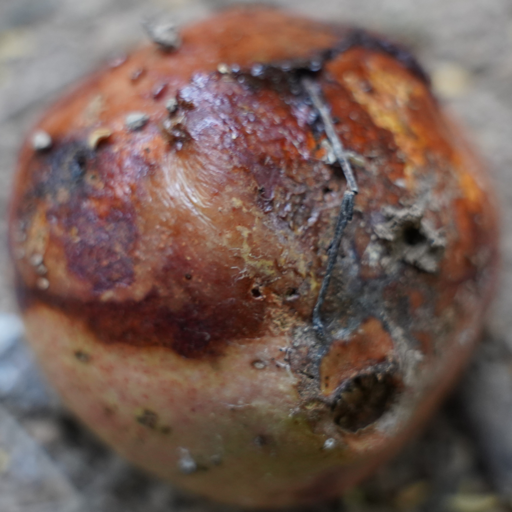
Label: Ectomyelois ceratoniae